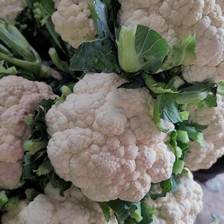
Label: others